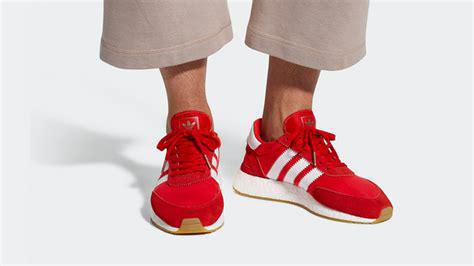
Brand: Adidas
Model: I 5923